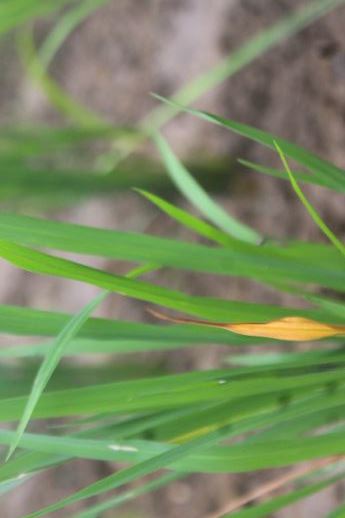
Disease: Tungro